Christopher Miles

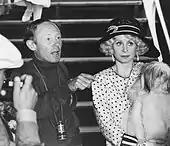
Christopher Miles directs his sister Sarah Miles in 1980

As their film project on another D.H.Lawrence project 'The Plumed Serpent’ was postponed, Miles and his sister Sarah Miles could commit to do a theatre production in Chicago. The Chicago theatre producer David Lonn asked Miles and his sister Sarah to choose a play; They chose Thornton Wilder’s comedy ‘"Skin of our Teeth"’ (1972), in which Miles directed both theatre and film-in-the-round.